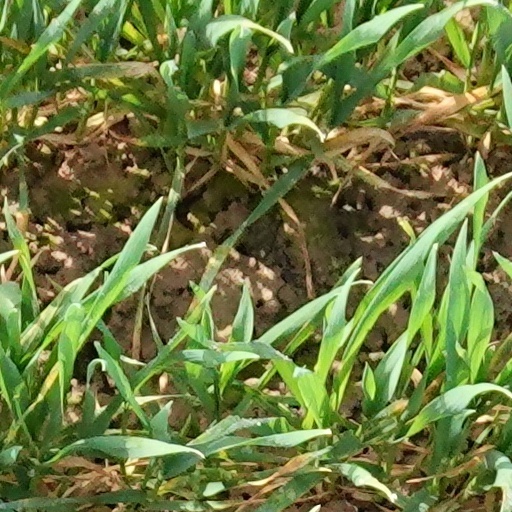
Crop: wheat